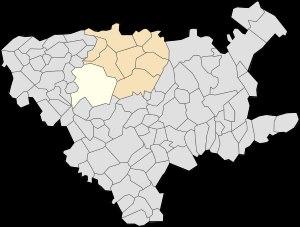
Lillers est une commune française située dans le département du Pas-de-Calais en région Hauts-de-France.